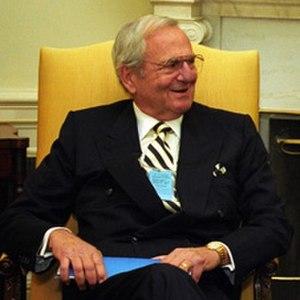
Lido Anthony Iacocca dit Lee Iacocca, né le 15 octobre 1924 à Allentown et mort le 2 juillet 2019 à Bel Air, est un homme d'affaires américain, principalement connu pour avoir dirigé Ford Motor Company de 1970 à 1978 puis Chrysler de 1978 à 1992.